List of Italian cheeses

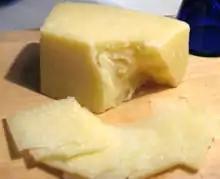
Pecorino romano

Italy has the largest variety of cheeses of any nation in the world, with over 2,500 traditional varieties, of which about 500 are commercially recognized and more than 300 have been granted protected designation of origin status (PDO, PGI and PAT). Fifty-two of them are protected at a European level. Of all the regions, Lombardy has the most such cheeses, with 77 varieties including Granone Lodigiano (ancestor of all Italian granular cheeses such as Grana Padano and Parmigiano Reggiano), mascarpone, and the well-known Gorgonzola blue cheese. The Italian cheeses mozzarella and ricotta are some of the most popular worldwide. (See List of Italian PDO cheeses for a list of those Italian cheeses which have protected designation of origin under EU law, together with their areas of origin.)